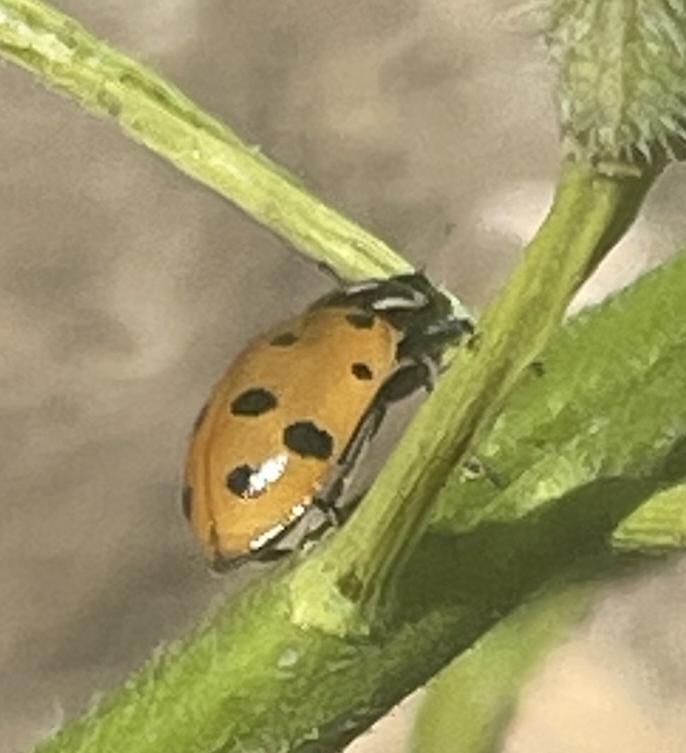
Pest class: predators